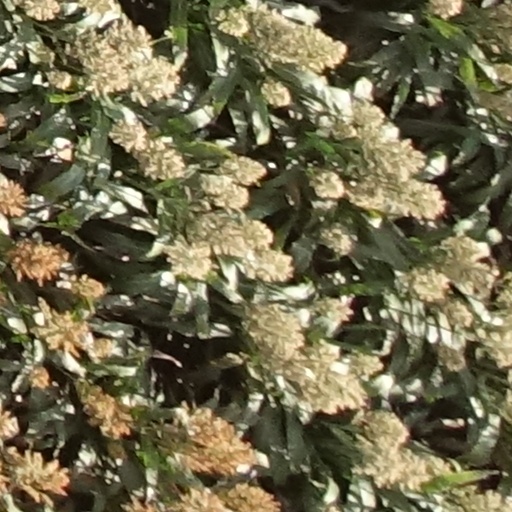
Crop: sorghum